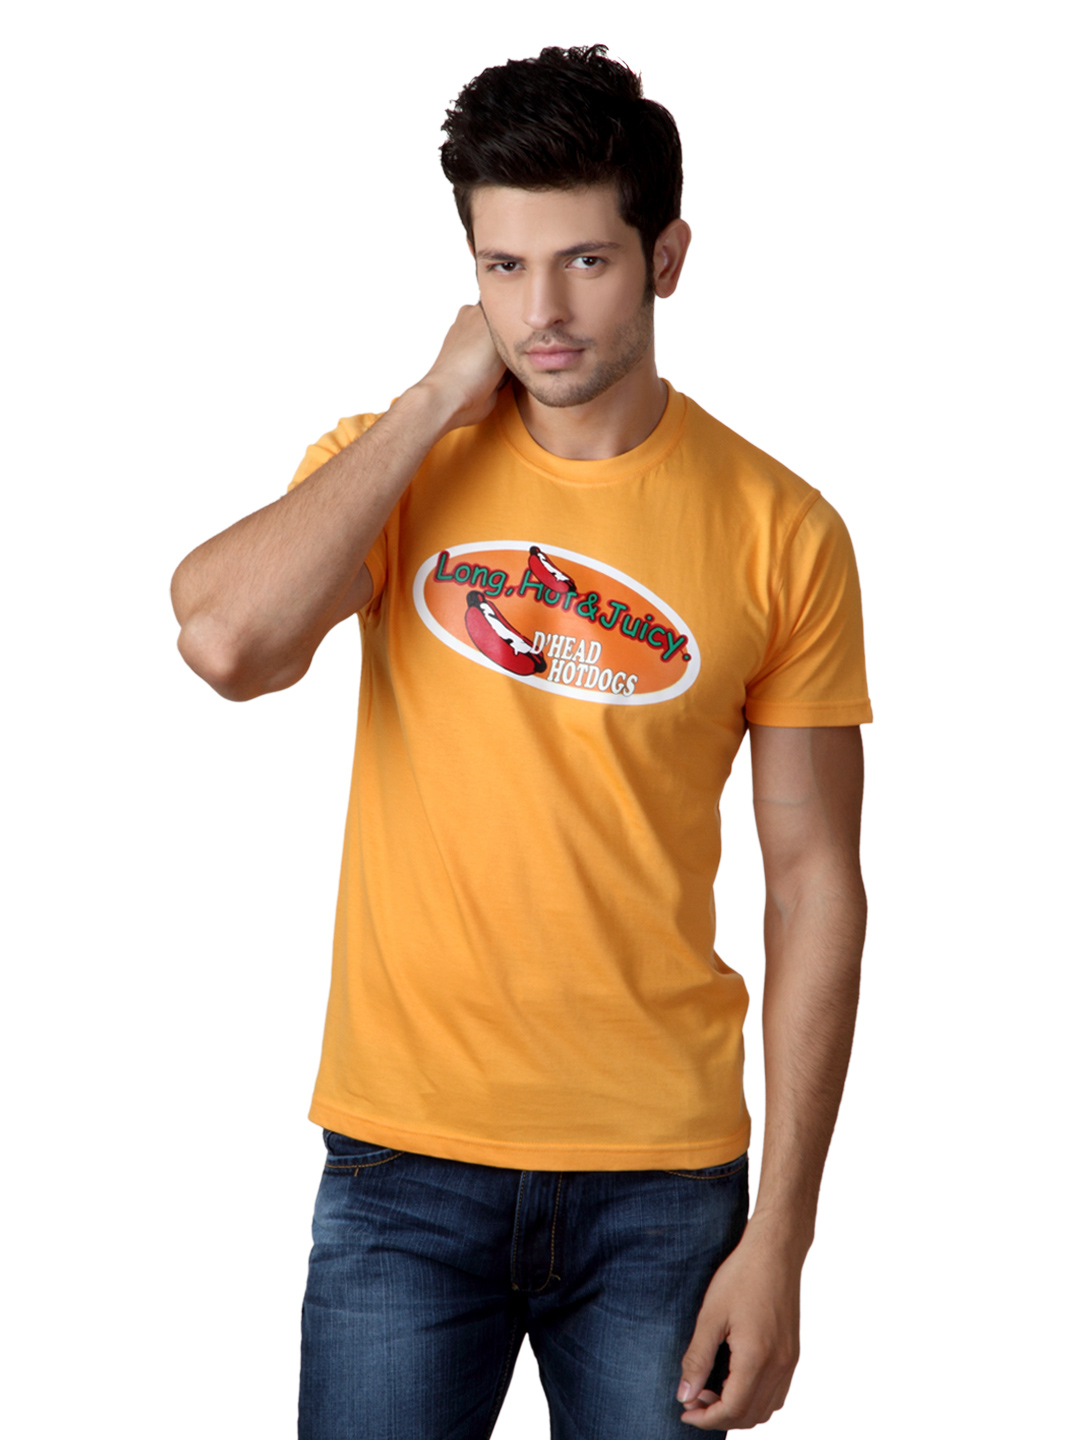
Myntra Men Yellow T-shirt
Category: Apparel / Topwear / Tshirts
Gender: Men
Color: Yellow
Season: Summer 2012
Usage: Casual